KNWN (AM)

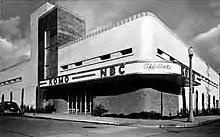
KOMO Radio/TV's former broadcast facility photographed circa 1948–1959. Note the "NBC Affiliate" script on the facade.

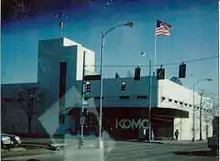
KOMO-TV's former broadcast facility at the current site of Fisher Plaza, taken on March 2, 1995, near the intersection of 4th Avenue North and Denny Way. This building was completed in 1948, expanded in 1975, and demolished in 2000 to make way for building 2 of the Fisher Plaza complex.

In 1953, KOMO-TV first signed on the air on Channel 4 as an affiliate of the NBC television network. Channel 4 swapped affiliations with KING-TV in 1958 and joined the ABC television network. KOMO radio followed suit by switching to the ABC radio network the next year.